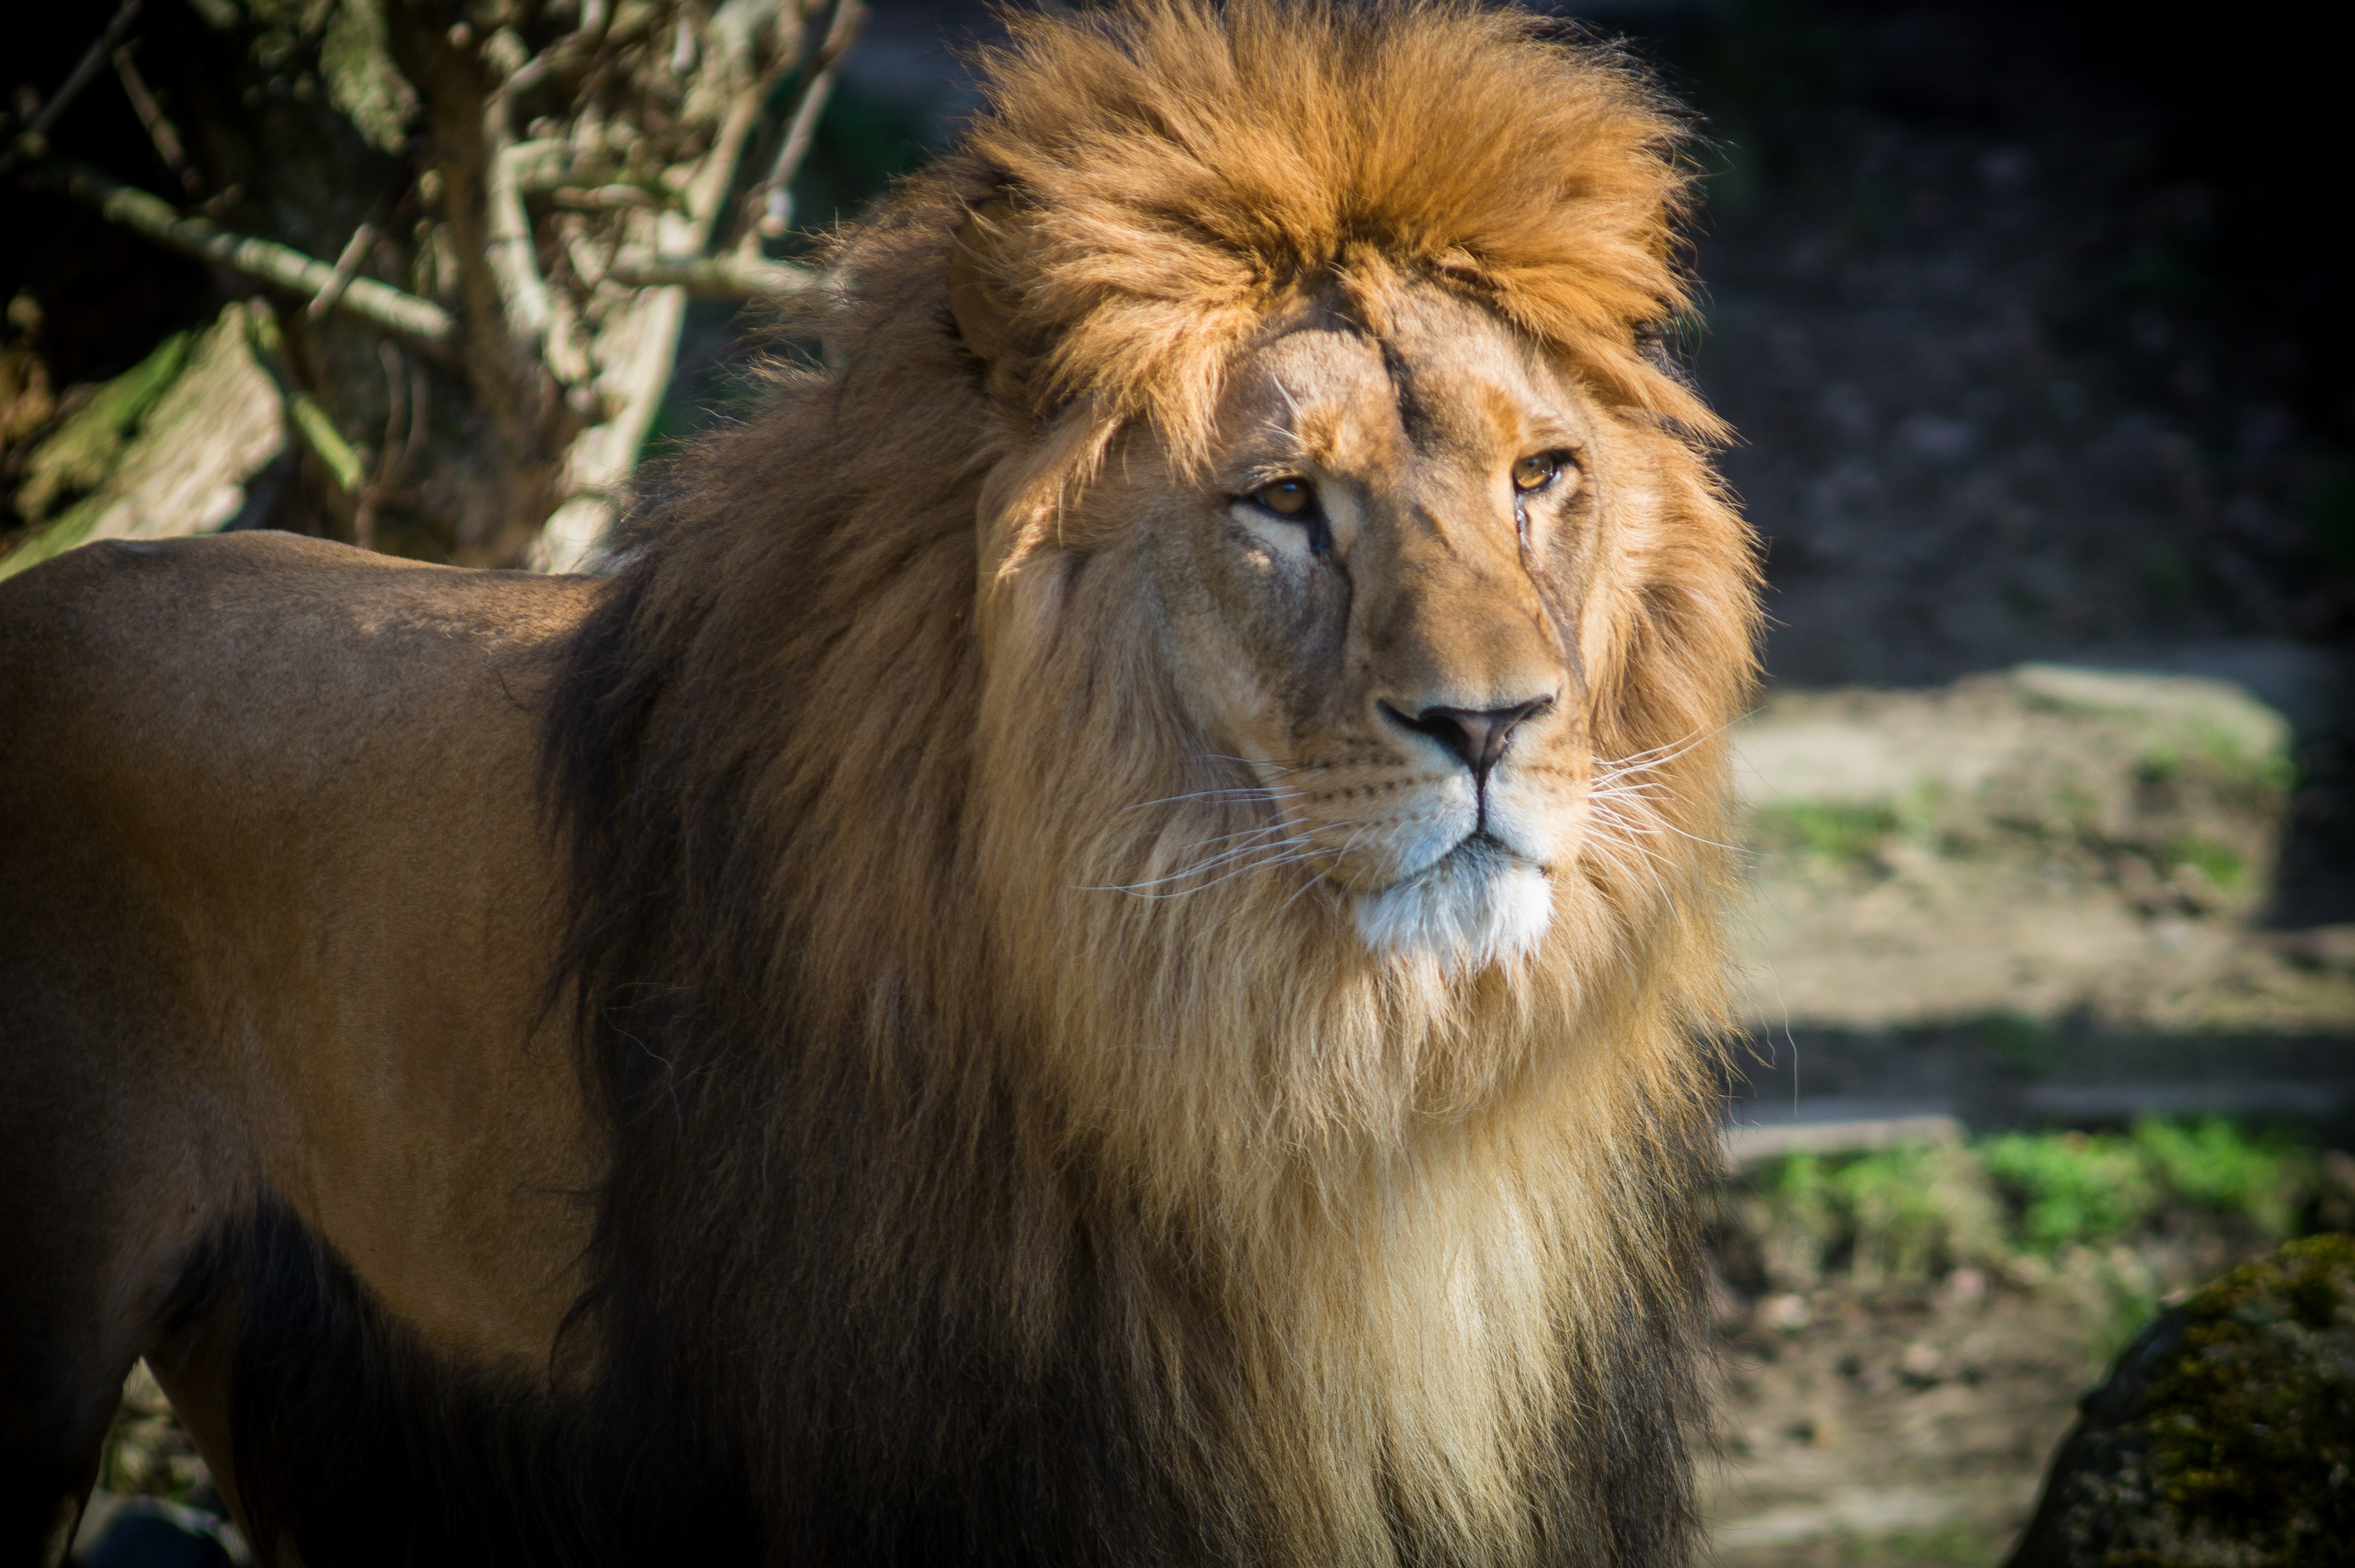
adventure, male, recreation, wildlife, zoo, cat, africa, mammal, mane, fauna, lion, big cat, vertebrate, safari, big cats, outdoor recreation, cat like mammal, dog breed group, masai lion